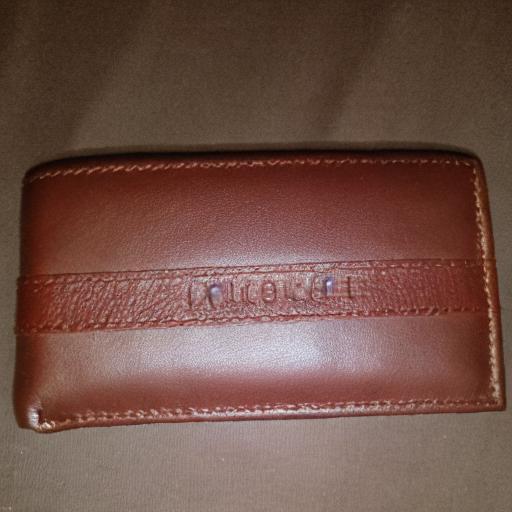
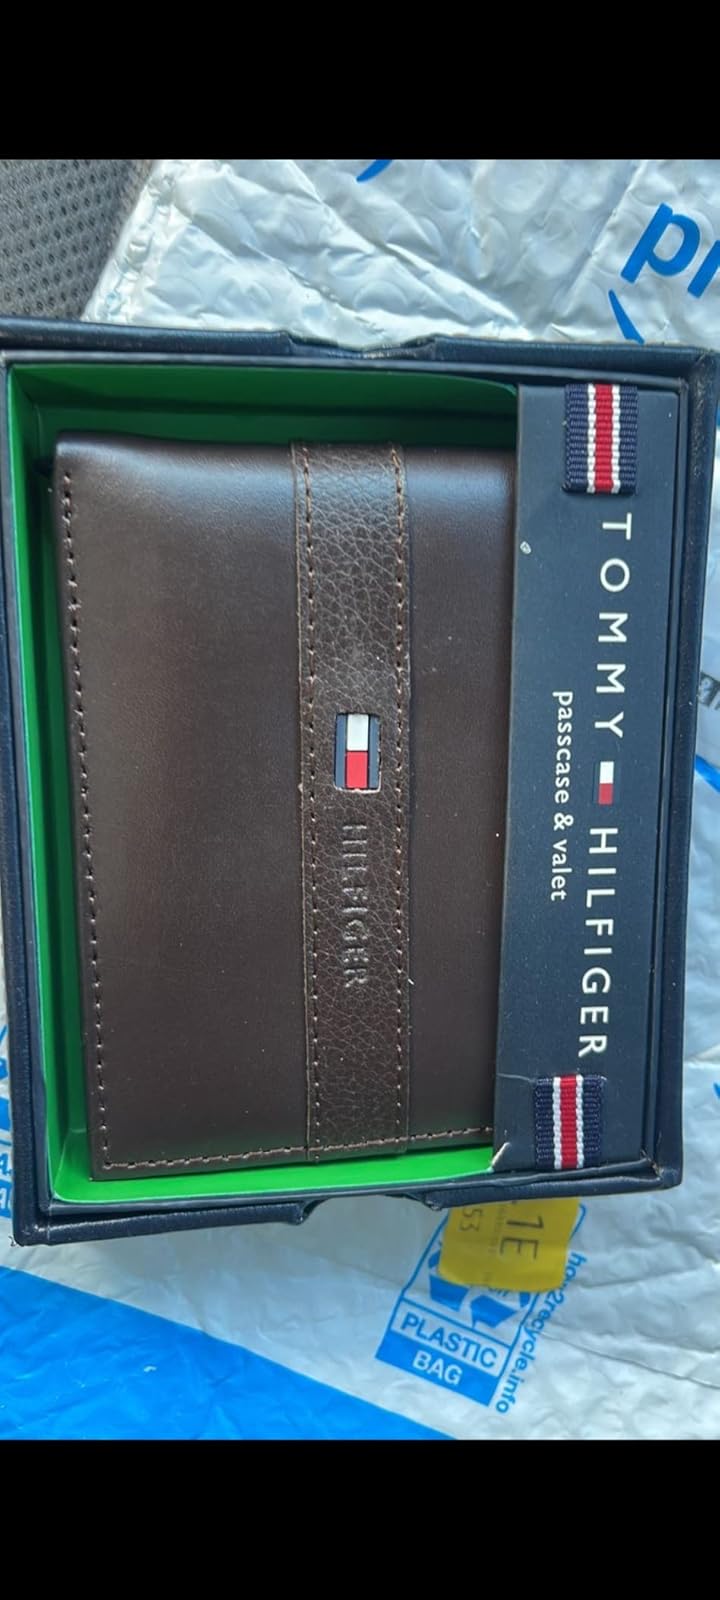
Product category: accessories_wallet
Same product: no